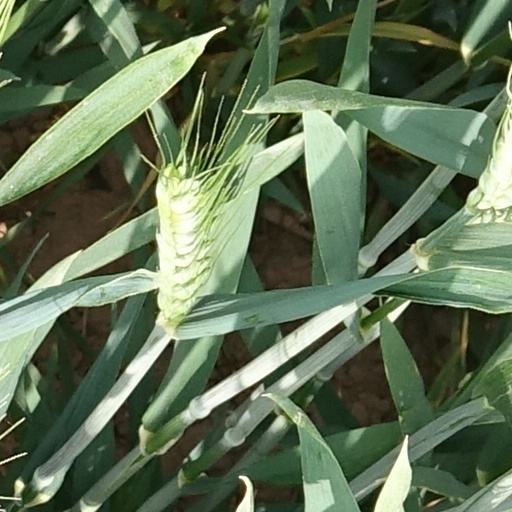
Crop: wheat